Pembine, Wisconsin

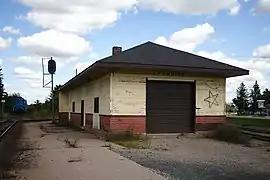
Pembine's train depot, built in 1887, as it appeared in 2011. It was destroyed by fire in 2019.

Several fatal rail disasters occurred in Pembine. In 1899, two railroad workers were killed in a collision between two trains. A head-on collision between two trains in 1902 killed three men. The Soo Line was sabotaged in 1909, killing an engineer. Five people were killed when a train hit a fallen tree in 1913 and derailed. The historic train station, built in 1887, was totally destroyed by fire on June 17, 2019. Two local teenage boys were arrested in connection with the fire.